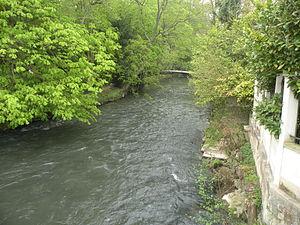
L'Epte à Bray-et-Lû
Bray-et-Lû est une commune française située dans le département du Val-d'Oise, en région Île-de-France. Ses habitants sont appelés les Braylusiens.